Rangi Thompson

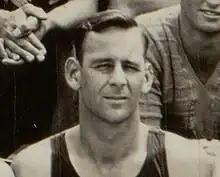
Thompson at the 1932 Olympic Games

Frederick Haughton "Rangi" Thompson (31 March 1908 – 15 December 1971) was a New Zealand rower who represented his country at one Olympic and two British Empire Games, winning a medal at each.